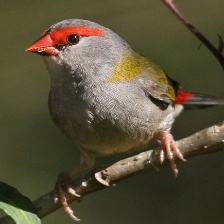
Species: RED BROWED FINCH
Scientific name: NEOCHMIA TEMPORALIS
ImageNet parent category: house_finch